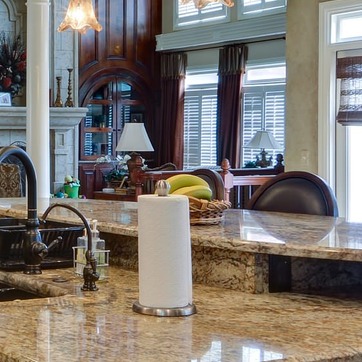
Material: food